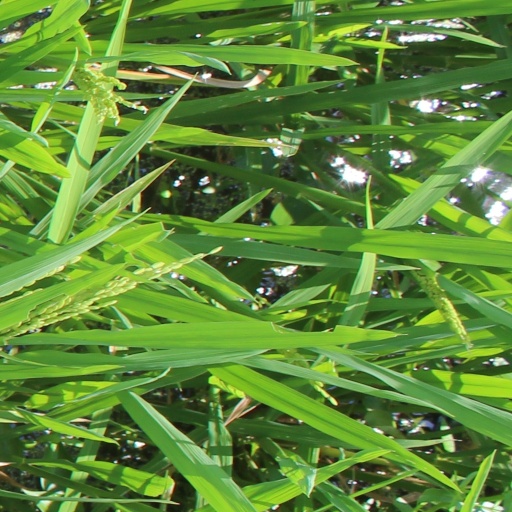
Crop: rice